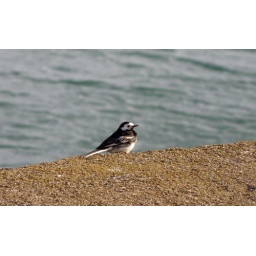
Black and white wagtail....my fave bird in Ireland and Scotland!